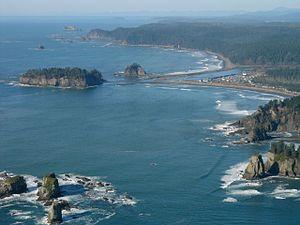
La Push est une localité du comté de Clallam, dans l'État de Washington, aux États-Unis. Il s'agit du lieu d'origine de la nation indienne Quileute, située le long de la rivière Quillayute.